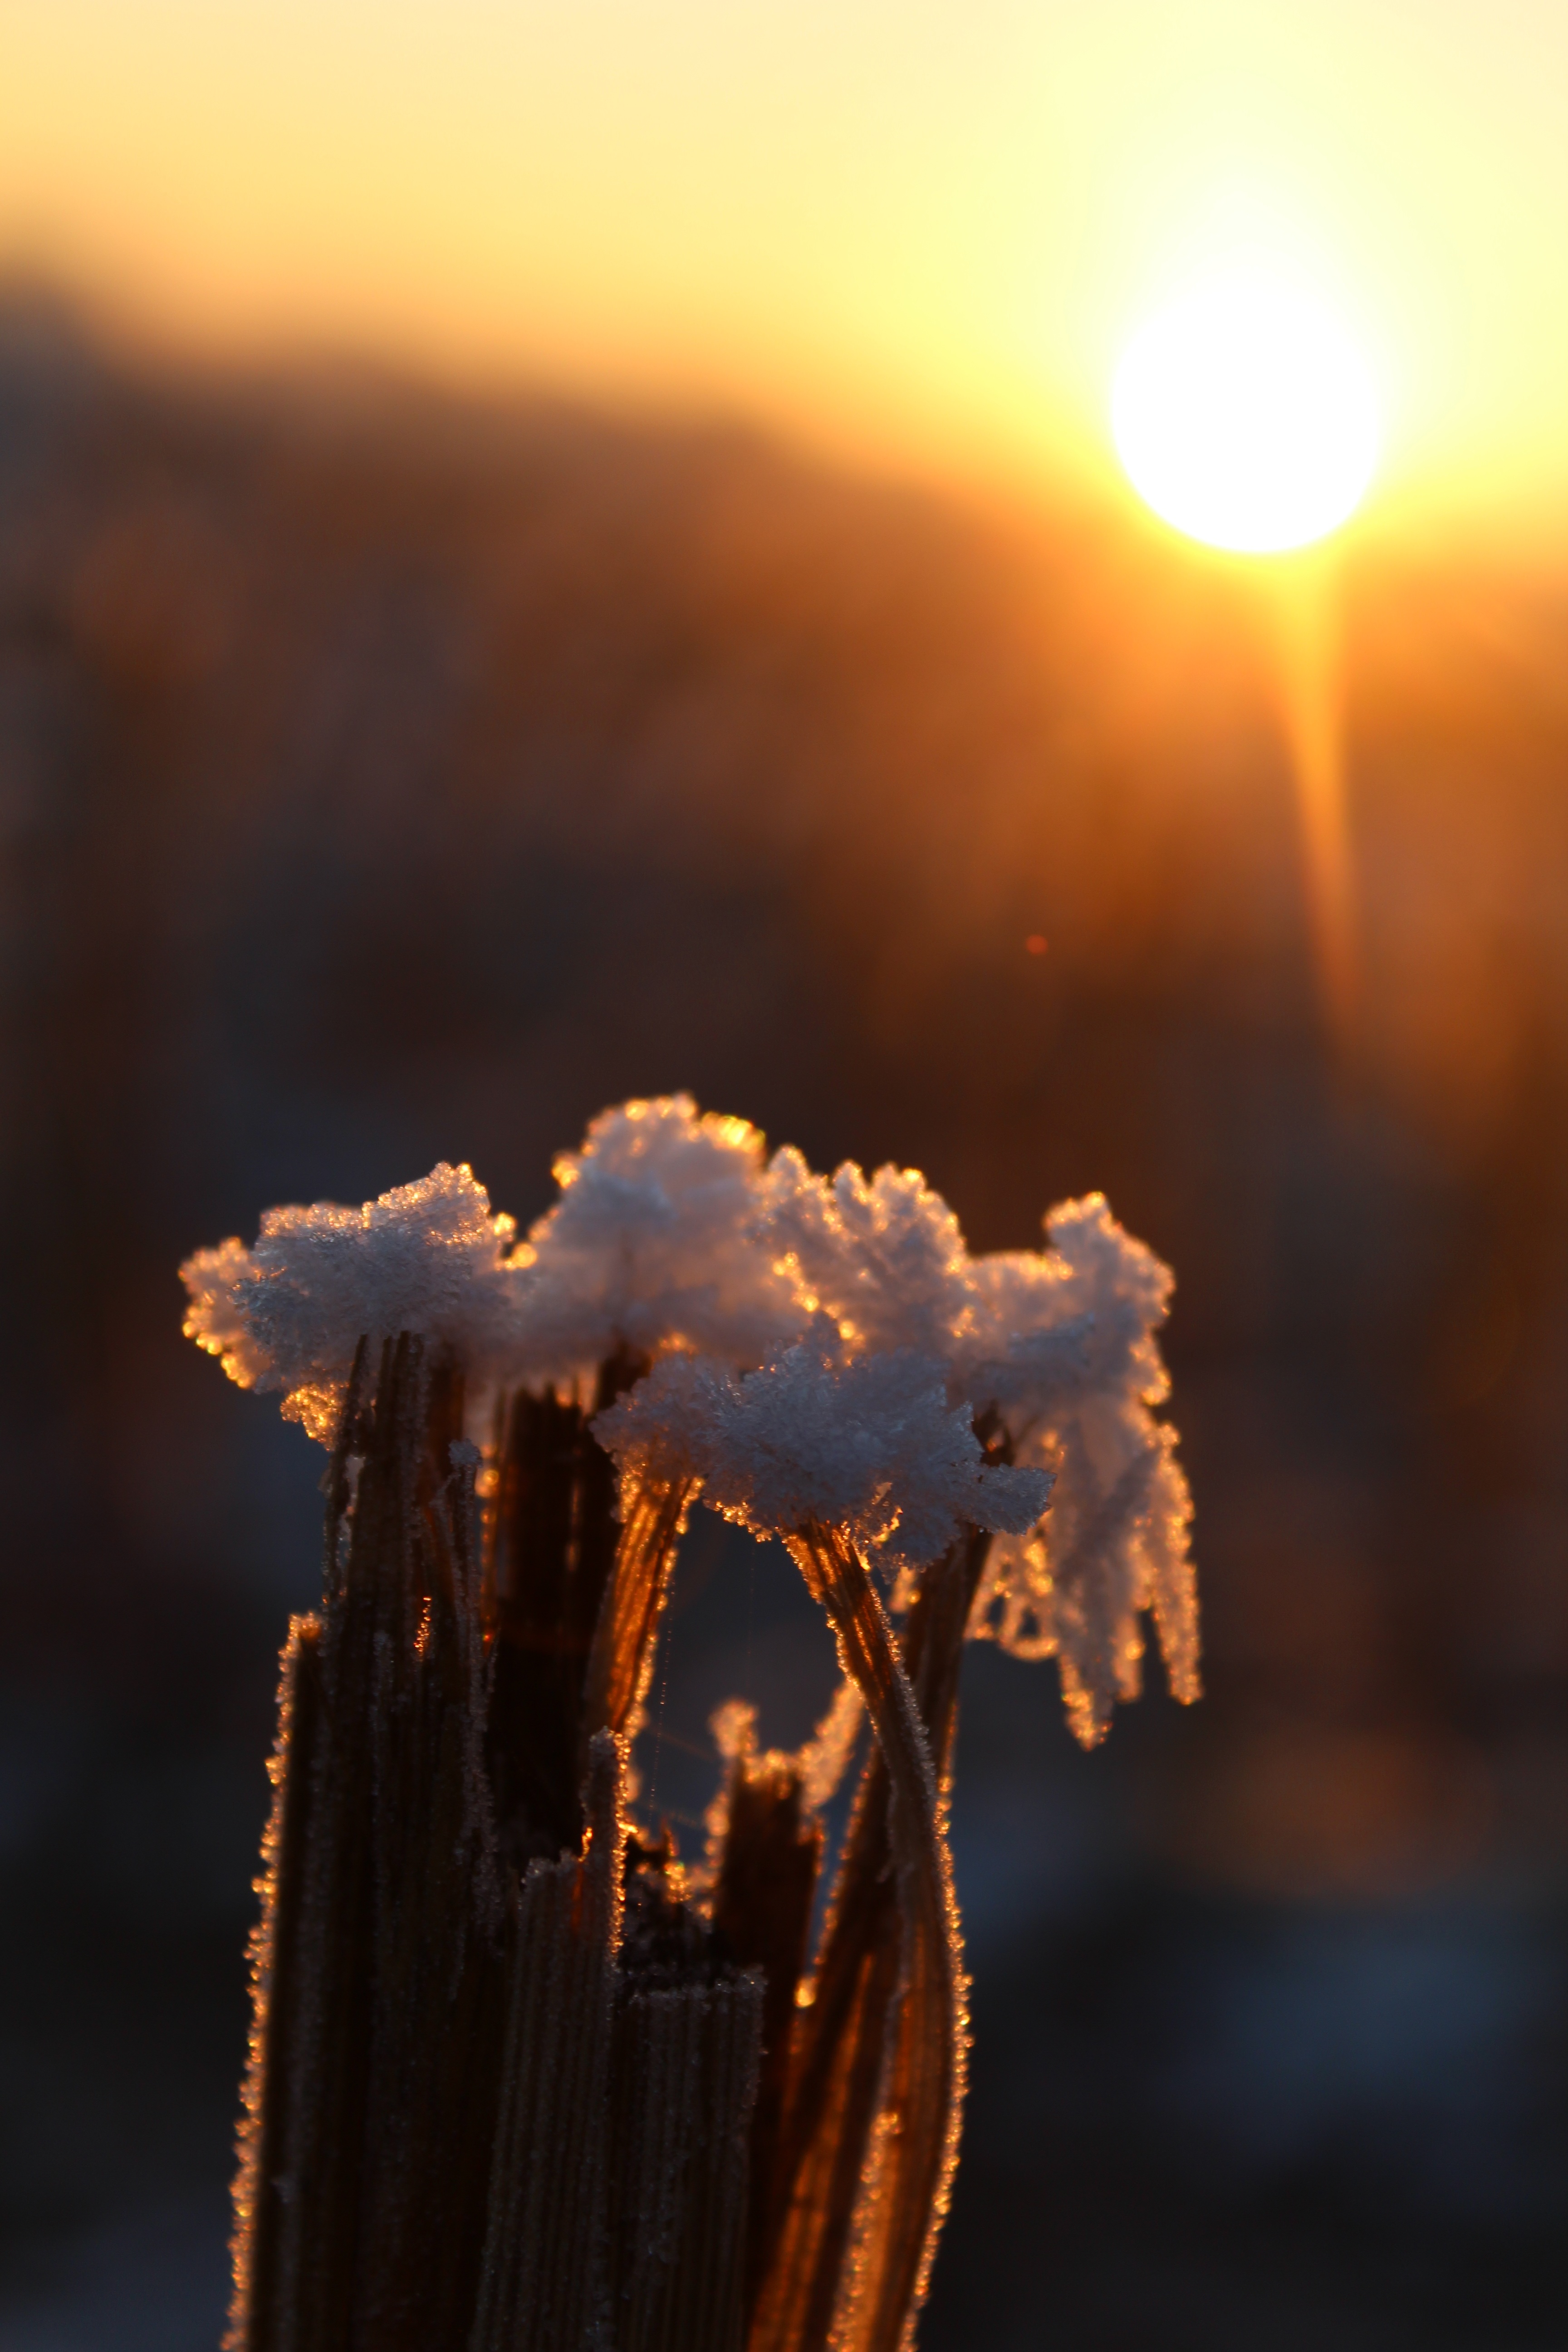
nature, snow, cold, winter, light, cloud, plant, sun, sunrise, sunset, white, night, sunlight, morning, frost, dawn, dusk, ice, evening, reflection, macro, frozen, close, stubble, crystal, wintry, freezing, macro photography, eiskristalle, morning sun, atmospheric phenomenon